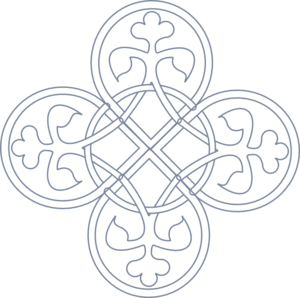
En architecture, un ornement est une partie décorative utilisée pour embellir des parties de bâtiment ou de mobilier intérieur, etc. Dans la tradition classique l'ornement se décline à partir des ordres d'architecture. Il peut être ciselé dans la pierre, le bois ou un métal précieux, formé avec du plâtre ou de l'argile, ou imprimé sur une surface comme ornement appliqué. Une grande variété de styles décoratifs de motifs a été développée pour l'architecture et les arts appliqués dont la céramique, le mobilier, la ferronnerie, l'imprimerie, le verre travaillé et les textiles.